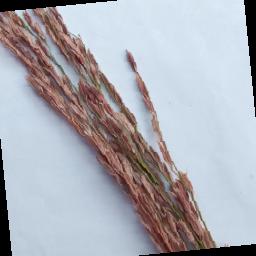
Label: Rice___Neck_Blast